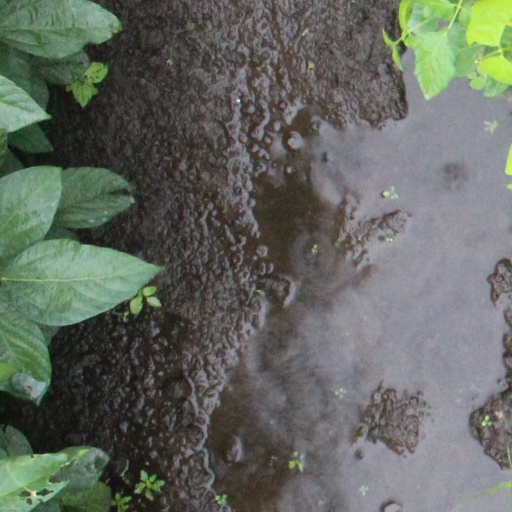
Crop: soybean